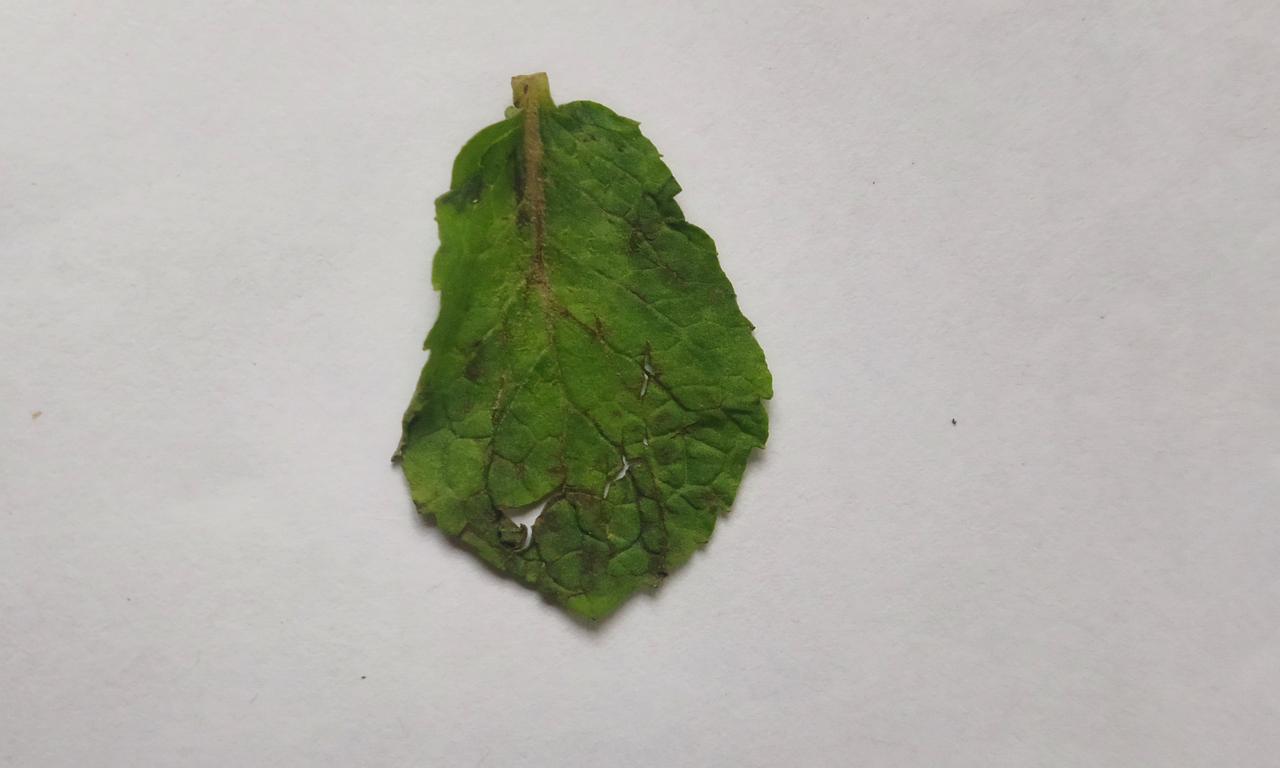
Label: Spoiled